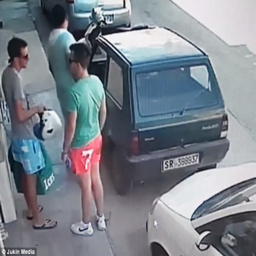
stuck : the man opens his car door before stopping to look at the tight gap either side of his vehicle